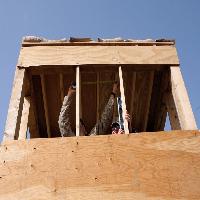
Weather: sun or clear